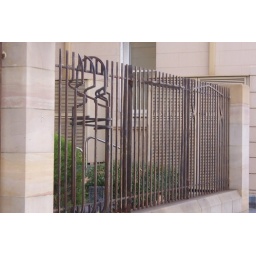
Interesting fence around some government building